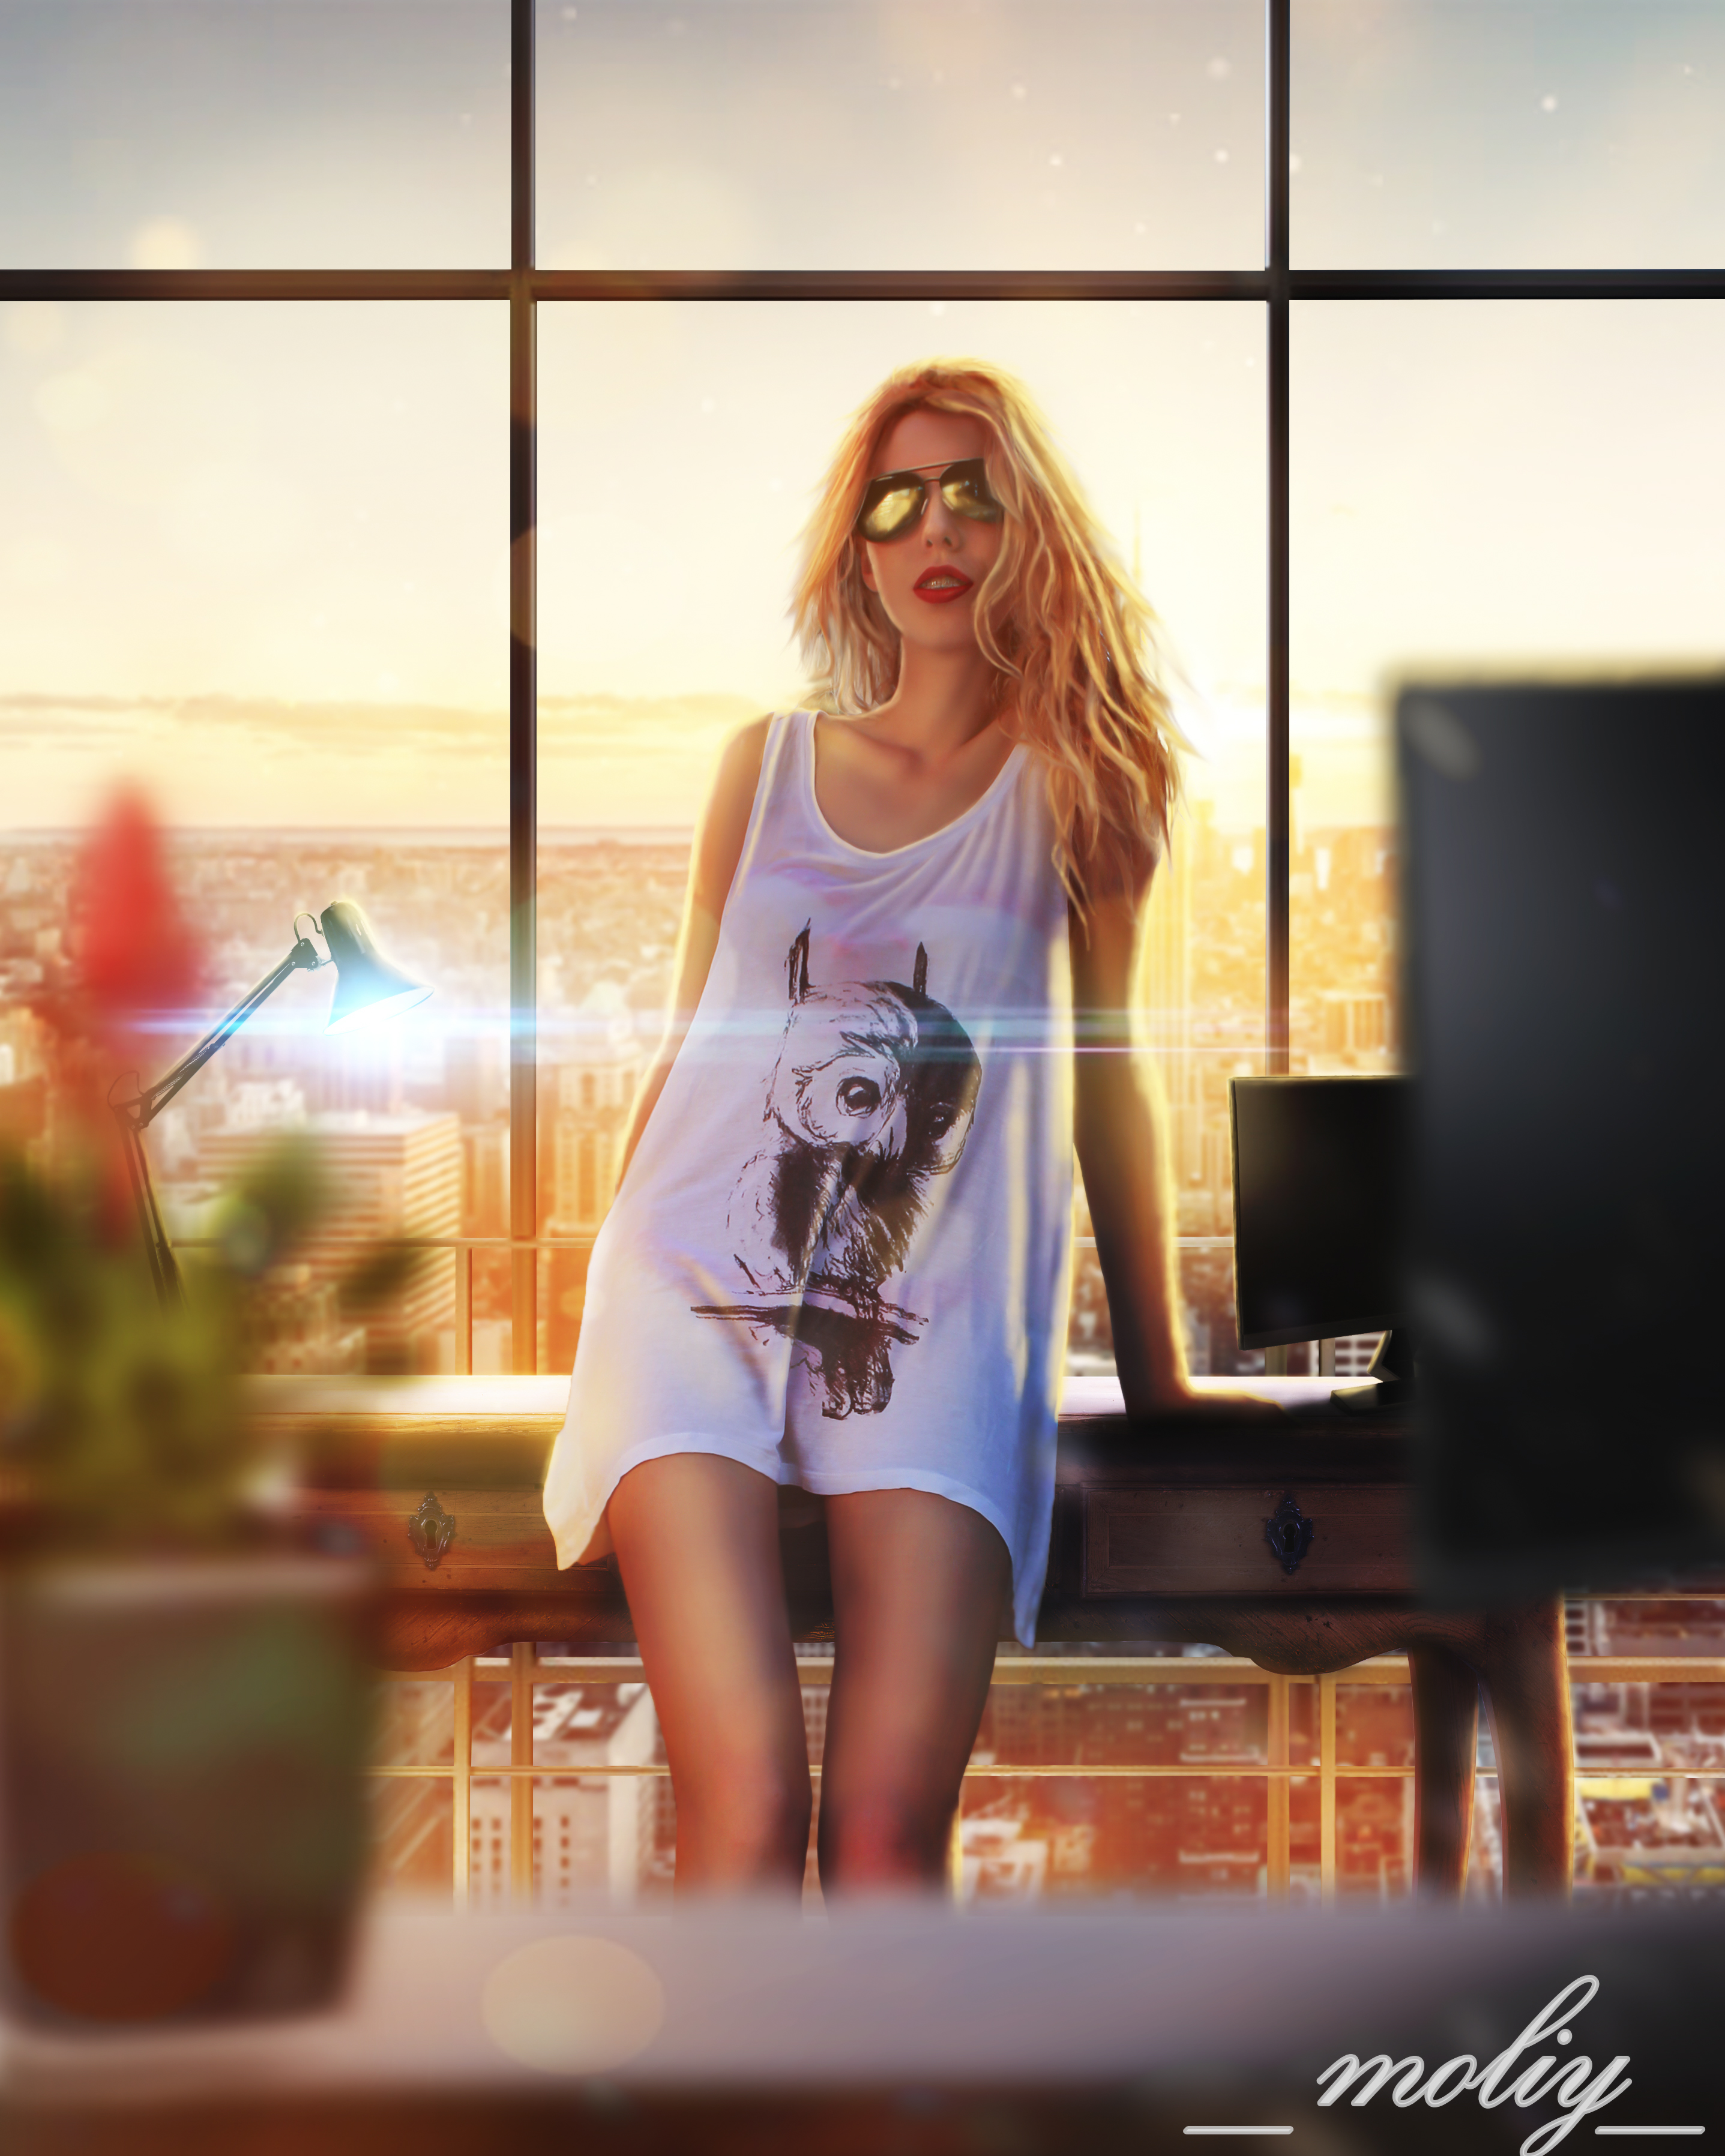
models, white, photograph, clothing, shoulder, beauty, blond, fashion, pink, yellow, leg, eyewear, dress, model, photo shoot, photography, joint, footwear, summer, street fashion, t shirt, long hair, sunlight, muscle, fashion design, thigh, plant, waist, glasses, top, smile, shoe, style, magenta